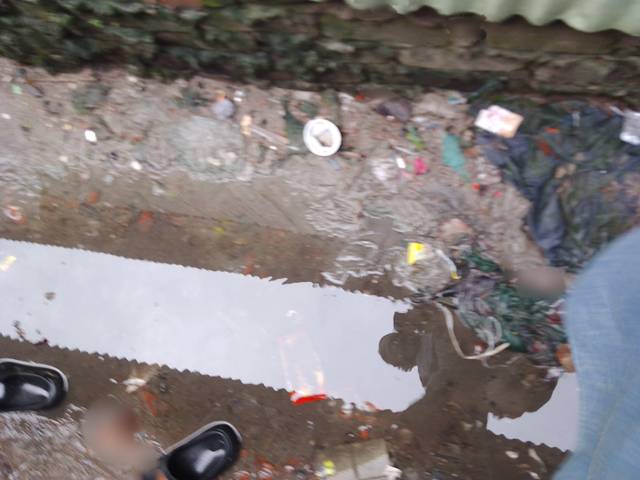
Region: Bangladesh
Coordinates: 23.803, 90.389